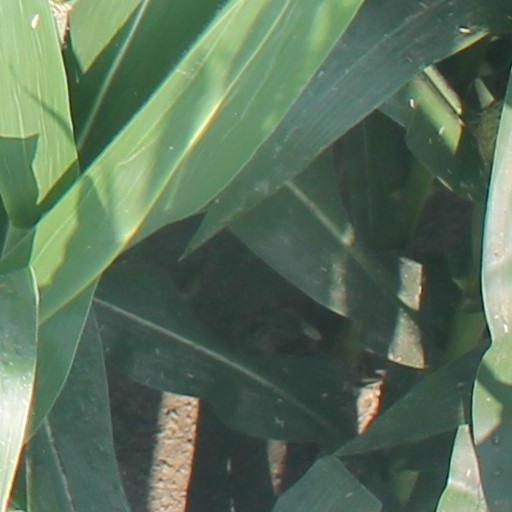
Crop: maize; corn